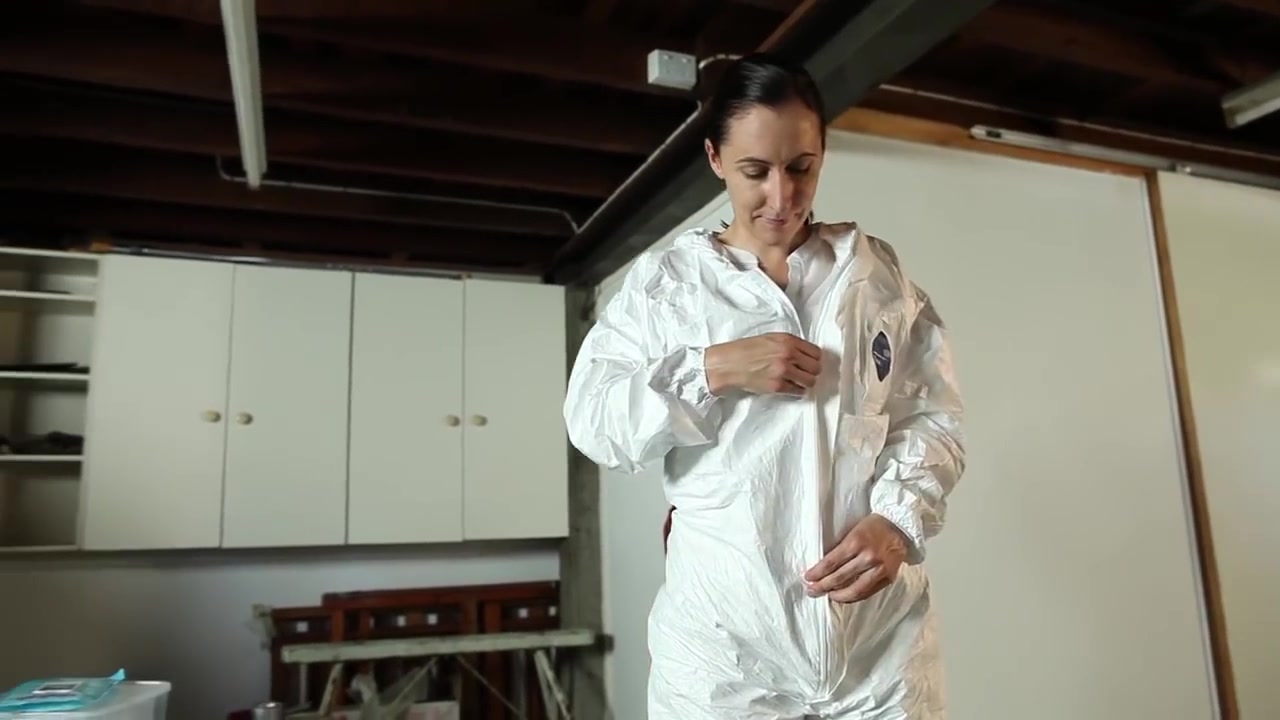
Objects detected:
Coverall